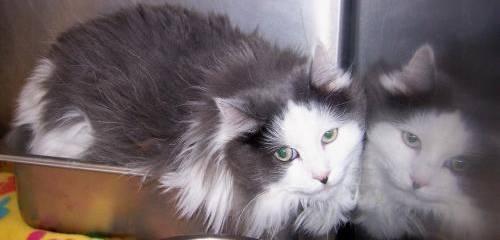
cat